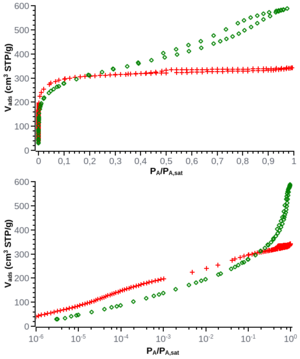
Isothermes d'adsorption de diazote à 77K pour deux carbones activés commerciaux
En chimie, l’adsorption est un phénomène de surface par lequel des atomes, des ions ou des molécules se fixent sur une surface solide depuis une phase gazeuse, liquide ou une solution solide. Dans le cas d'un atome adsorbé, on parle d'adatome. Ce phénomène ne doit pas être confondu avec l'absorption dans lequel un fluide ou le composant d'une solution solide est absorbé dans le volume d'une autre phase liquide ou solide. Un exemple usuel typique est la fixation de vapeur d'eau sur une vitre. Industriellement, l'adsorption s'effectue à l'intérieur de grains d'adsorbant, sur la surface développée par les pores afin d'obtenir une grande quanité fixée dans un minimum de volume.